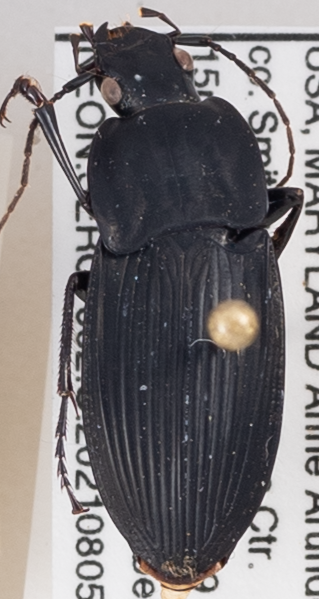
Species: Dicaelus elongatus
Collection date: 2021-08-05
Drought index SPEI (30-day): -1.06
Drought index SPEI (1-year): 1.418
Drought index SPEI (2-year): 1.45